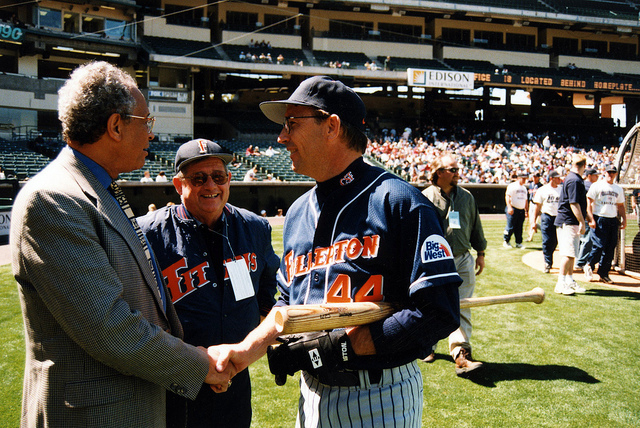
user: Given an image and a question. Answer the question in a short answer. Question: What is the long wooden object that man is holding used for? Short Answer:
assistant: bat